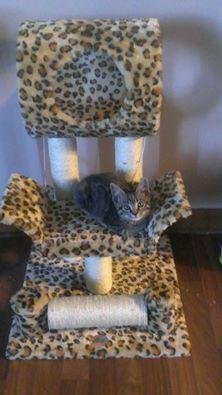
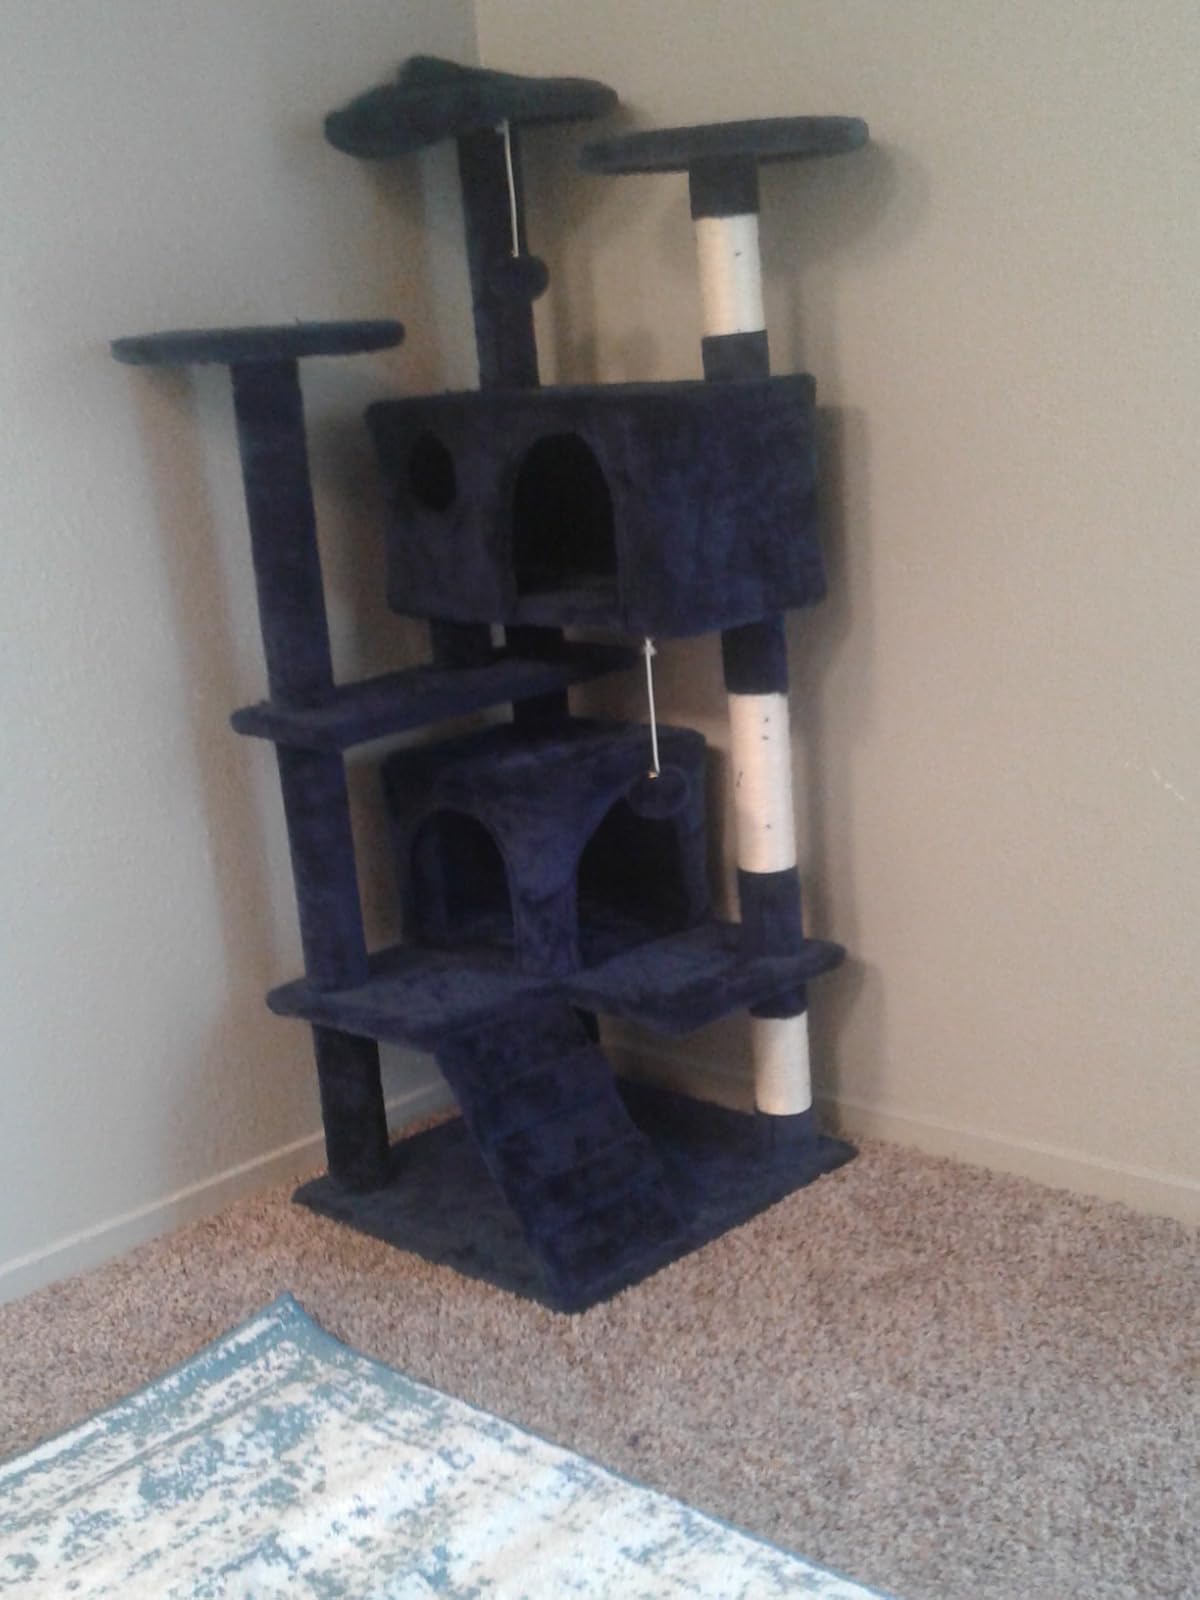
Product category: items_cat tree
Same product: no